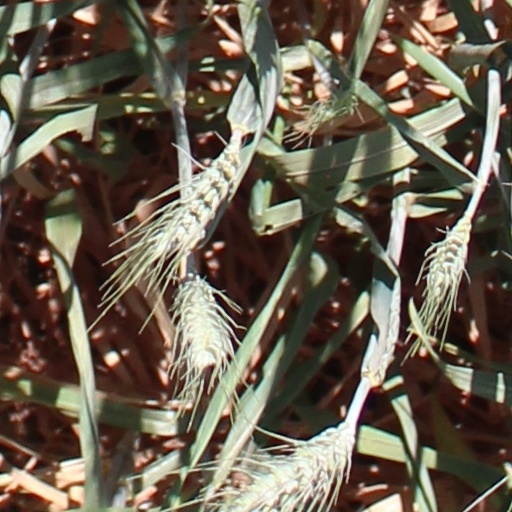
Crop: wheat